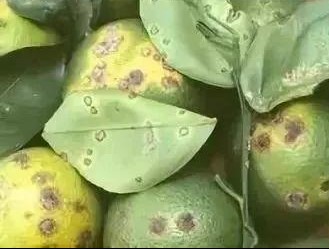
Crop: unknown
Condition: citrus_canker